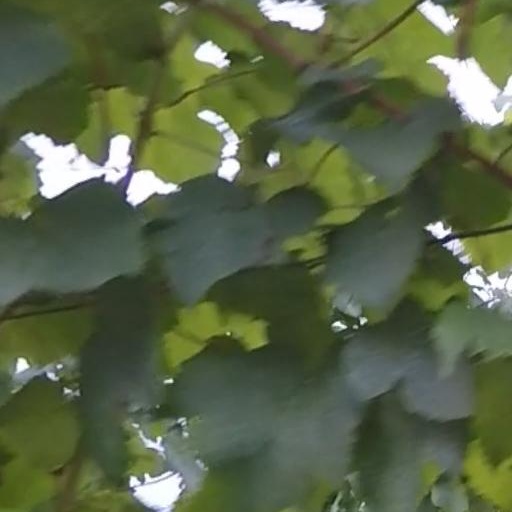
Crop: grape